Great Barrier Reef

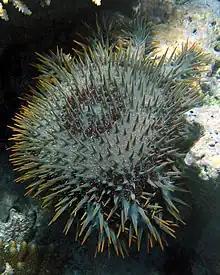
Crown-of-thorns starfish

The crown-of-thorns starfish preys on coral polyps. Large outbreaks of these starfish can devastate reefs. In 2000, an outbreak contributed to a loss of 66% of live coral cover on sampled reefs in a study by the Reef Research Centre (RRC). Outbreaks are believed to occur in natural cycles, worsened by poor water quality and overfishing of the starfish's predators.